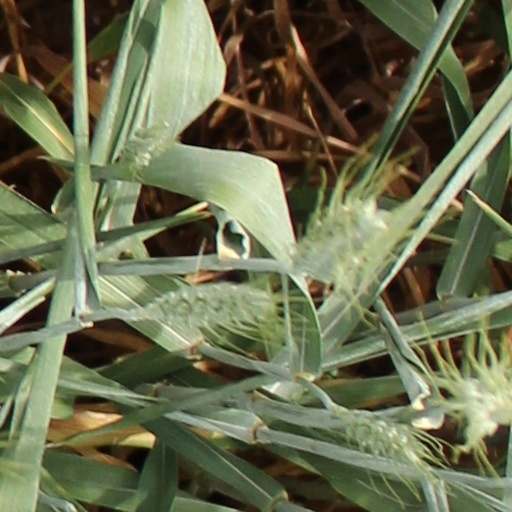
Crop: wheat